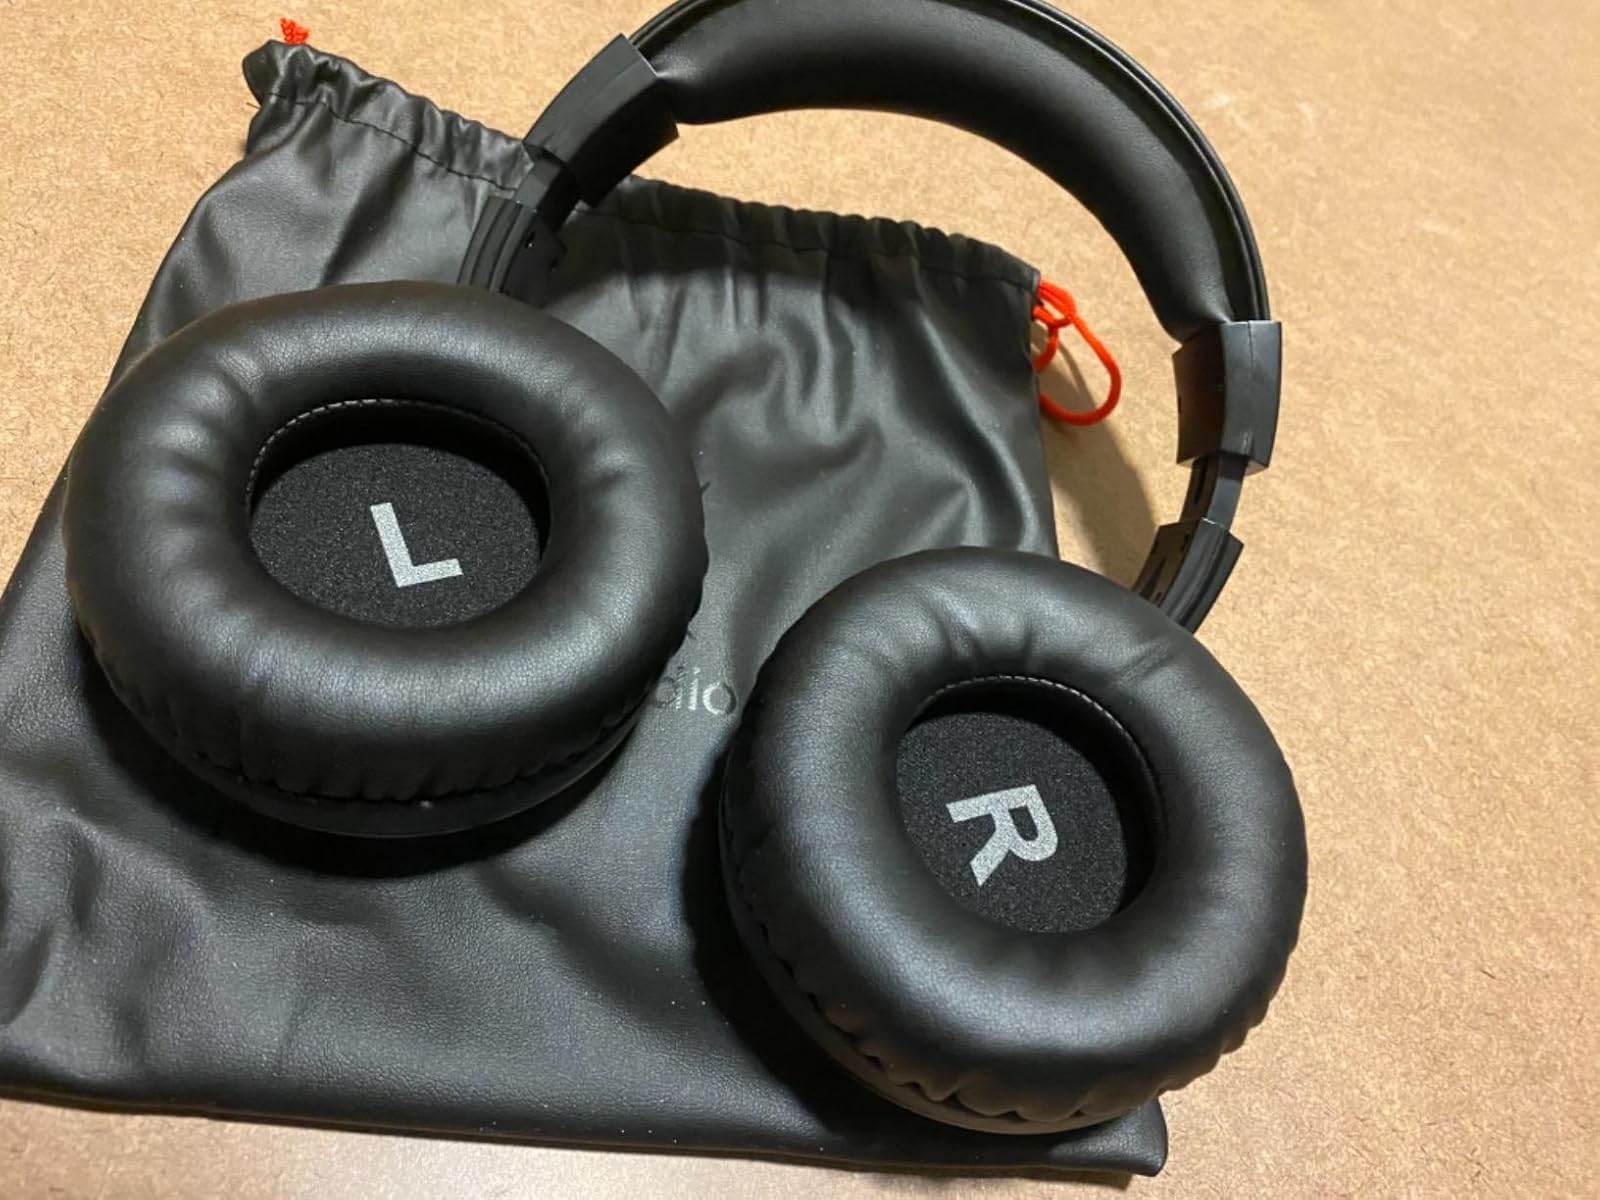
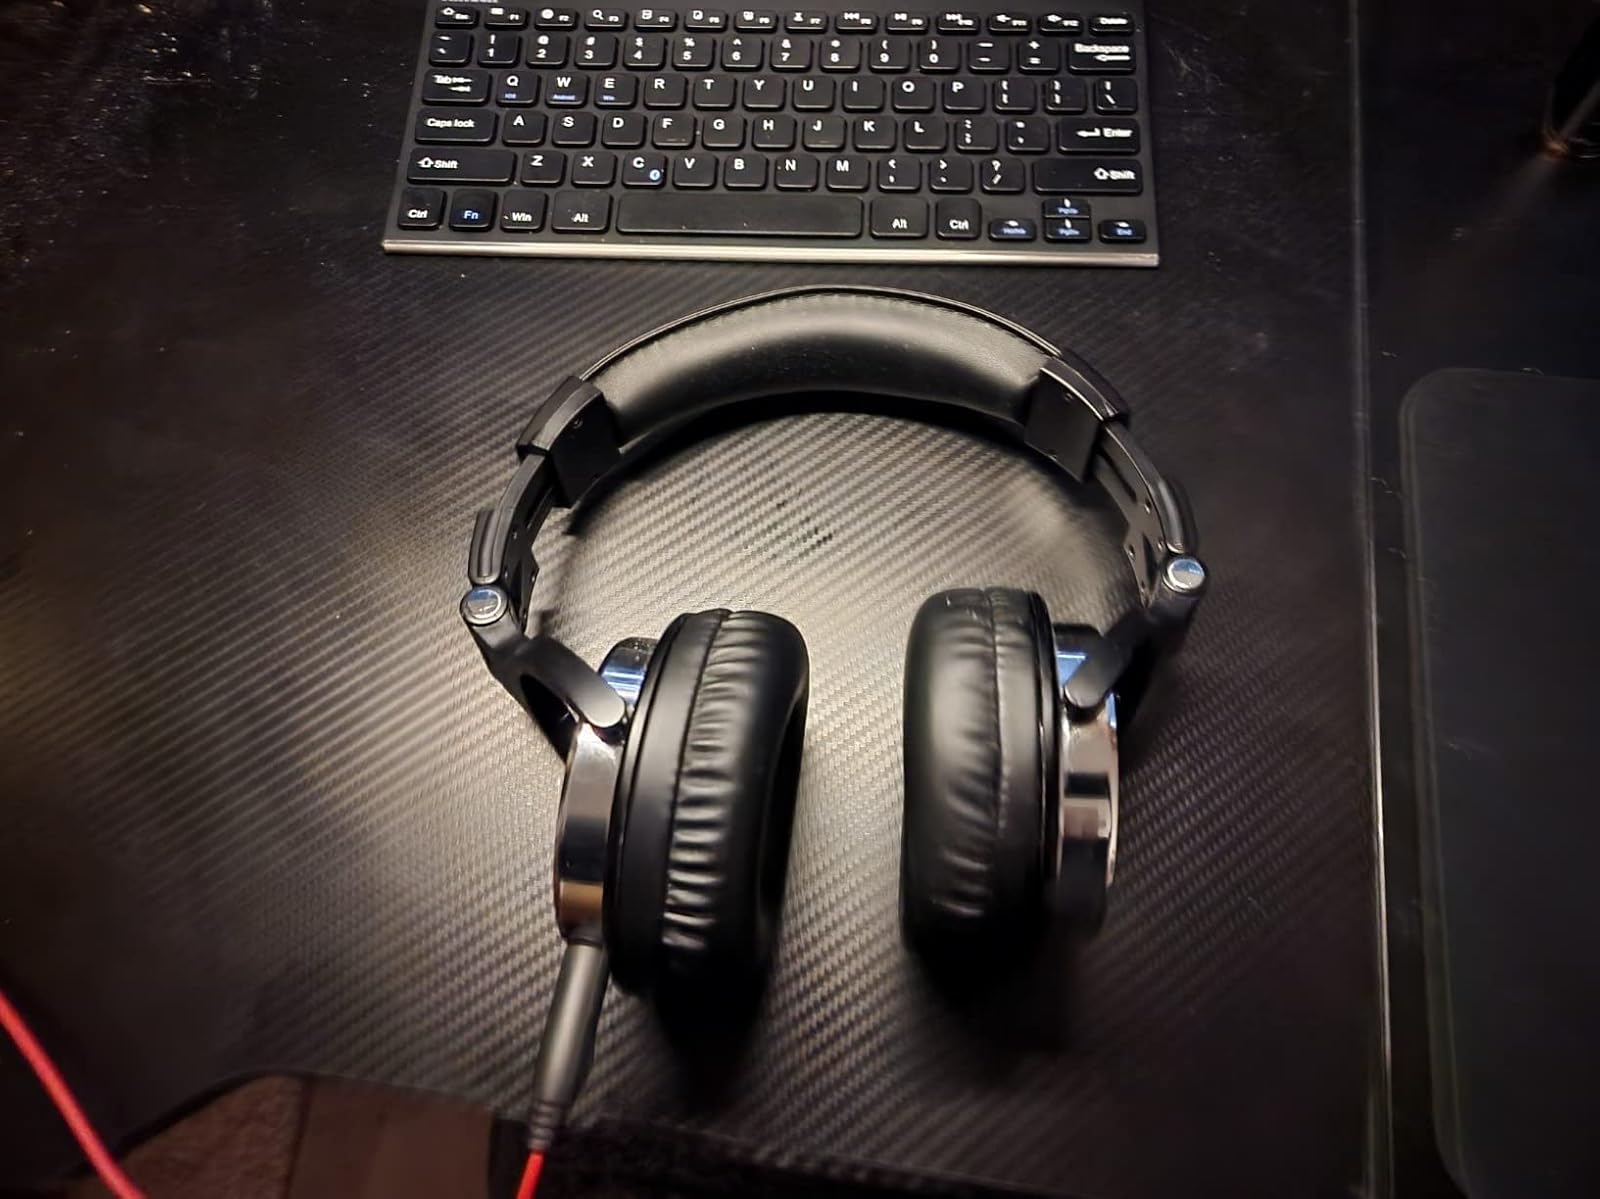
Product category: headphones
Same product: yes